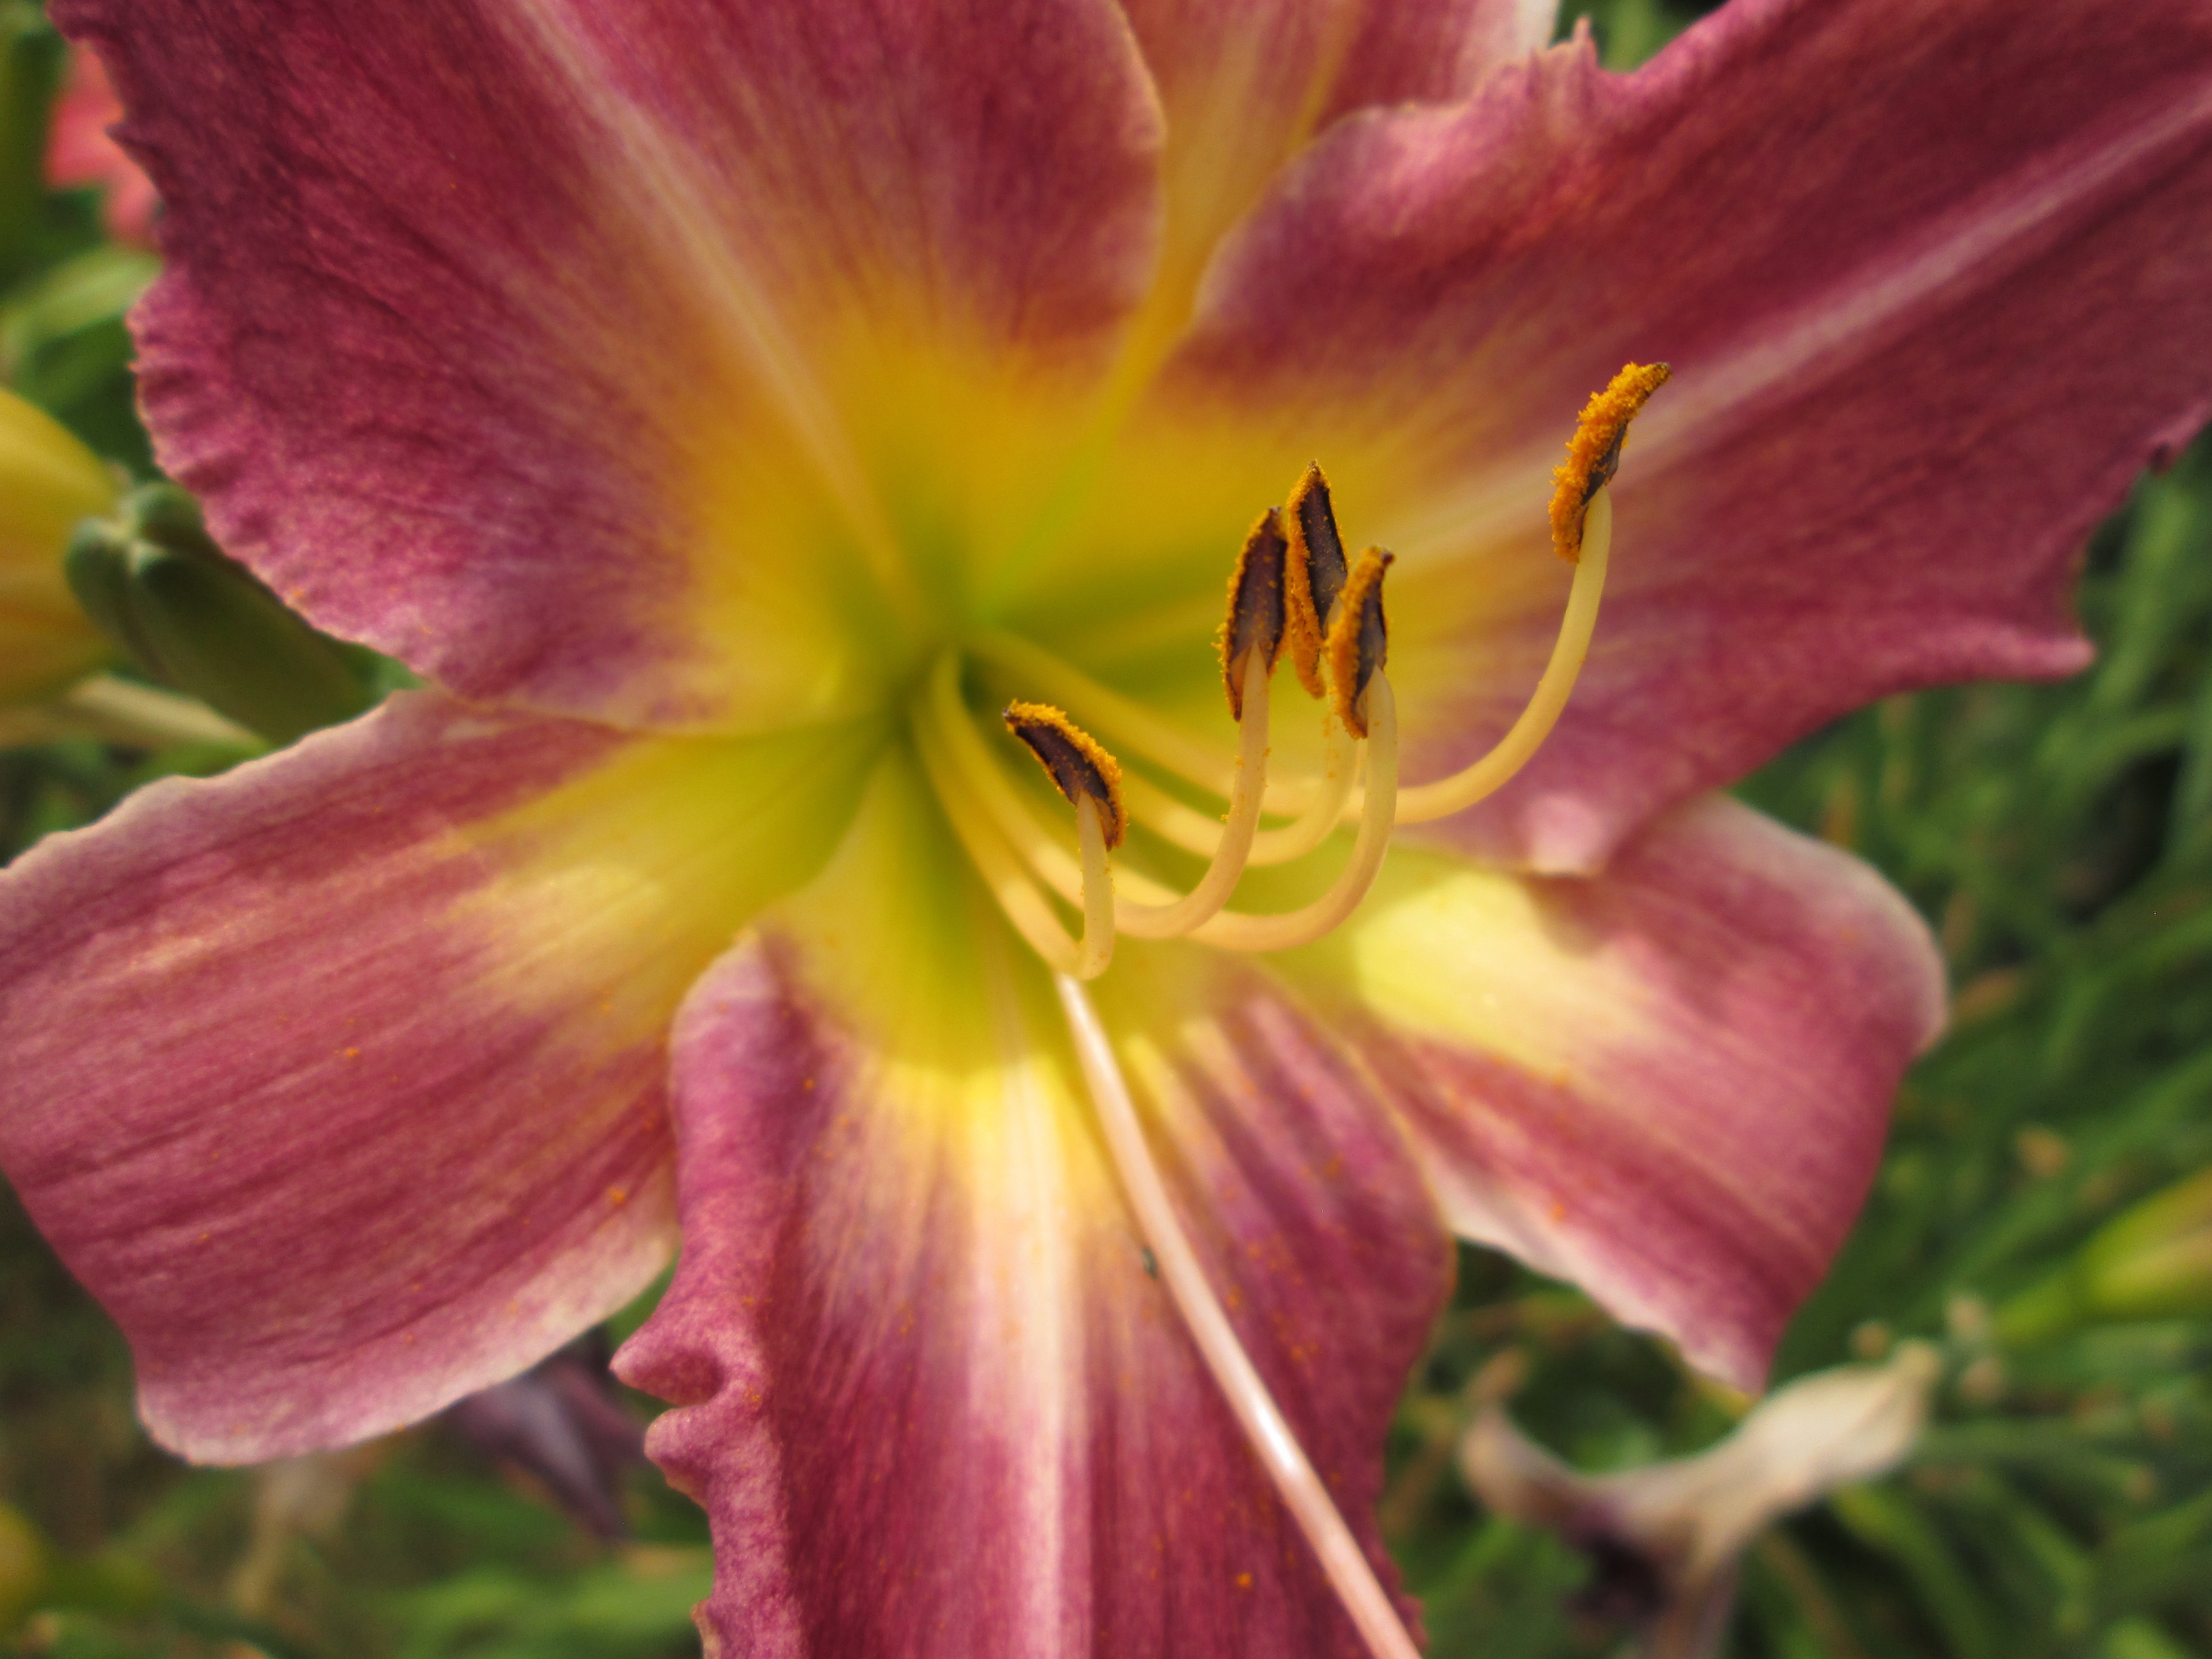
plant, flower, petal, garden, flowers, lily, daylily, macro photography, flowering plant, day lilies, plant stem, land plant